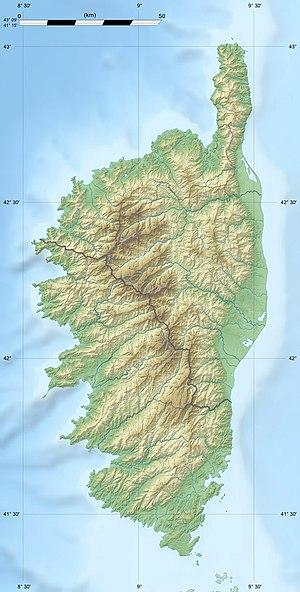
Carte physique vierge de la région Corse, France, destinée à la géolocalisation, avec limite distincte des départements et arrondissements tels que depuis janvier 2010.L'ancienne version de la carte montre le découpage administratif tel qu'il était jusqu'en décembre 2009. Scales: 1:520,000 (precision: 130 m) for the topography
Tallone est une commune française située dans la circonscription départementale de la Haute-Corse et le territoire de la collectivité de Corse. Elle appartient à l'ancienne piève de Serra.
Soveria est une commune française située dans la circonscription départementale de la Haute-Corse et le territoire de la collectivité de Corse. Le village appartient à la piève de Talcini.
Cette liste commentée recense la mammalofaune en Corse. Elle répertorie les espèces de mammifères corses actuels et celles qui ont été récemment classifiées comme éteintes. Cette liste comporte 66 espèces réparties en dix ordres et 24 familles, dont une est « éteinte », une autre est « en danger critique d'extinction », deux sont « en danger », cinq sont « vulnérables », huit sont « quasi menacées » et deux ont des « données insuffisantes » pour être classées.
Sampolo est une commune française située dans la circonscription départementale de la Corse-du-Sud et le territoire de la collectivité de Corse. Elle appartient à la microrégion du Talavo.
Cette liste commentée recense l'ichtyofaune en Corse. Elle répertorie les espèces de poissons corses actuels et celles qui ont été récemment classifiées comme éteintes. Cette liste inclut deux écosystèmes aquatiques :
Lozzi est une commune française dans la circonscription départementale de la Haute-Corse et le territoire de la collectivité de Corse. Elle appartient à l'ancienne piève de Niolo. Il s'agit de la plus haute commune de Corse, à 1 041 mètres d'altitude.
Luzzipeo est un village épars constituant la façade maritime de Calenzana, commune française située dans le département de la Haute-Corse et la région Corse.